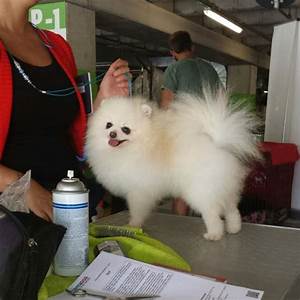
Label: cane